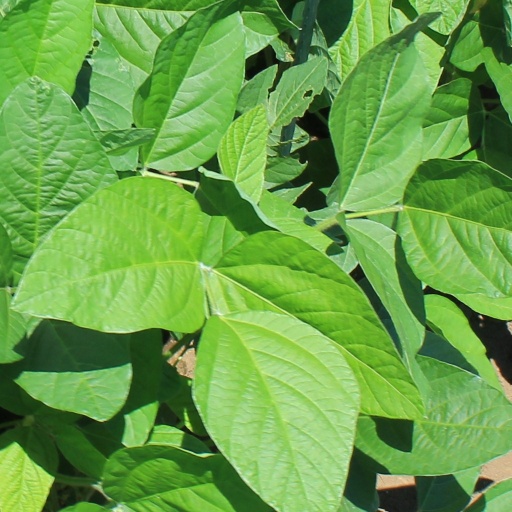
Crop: soybean